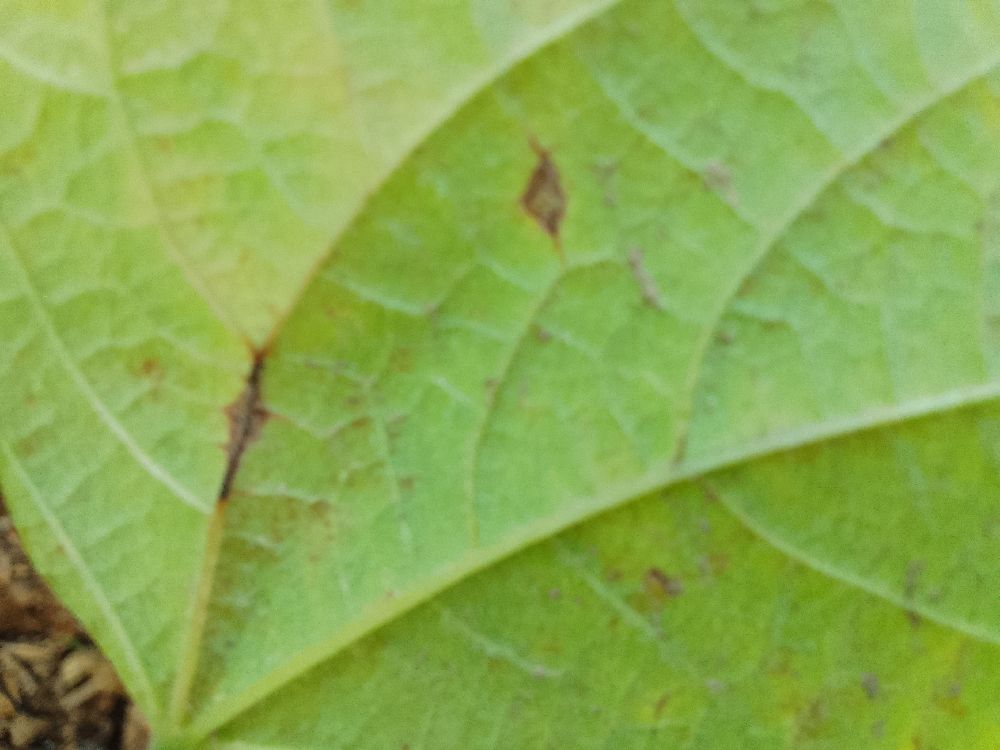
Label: anthracnose